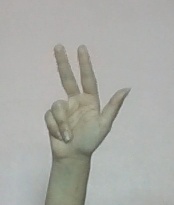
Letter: al